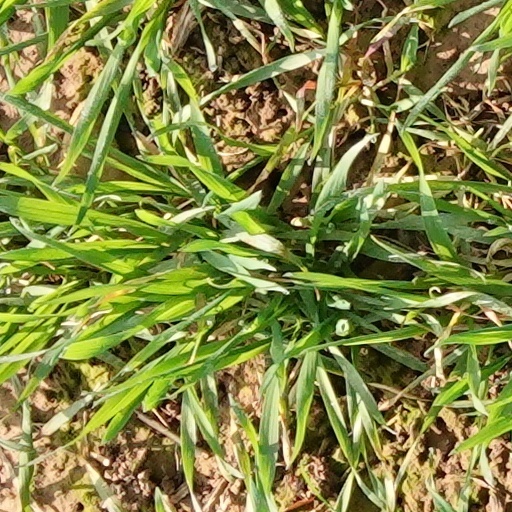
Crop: wheat